V. A. Sundaram

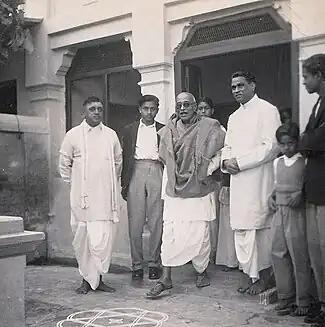
Governor-General of India C. Rajagopalachari visiting Sundaram and family in his house 'Krishnakutir' on BHU grounds in 1948

In 1916, during a visit to Benares, Sundaram had first become acquainted with Madan Mohan Malaviya‘s project of setting up a new university here, the Benares Hindu University. Intrigued by the project's patriotic and educational vision, Sundaram answered Malaviya’s call to Benares in January 1926 and became his personal secretary.